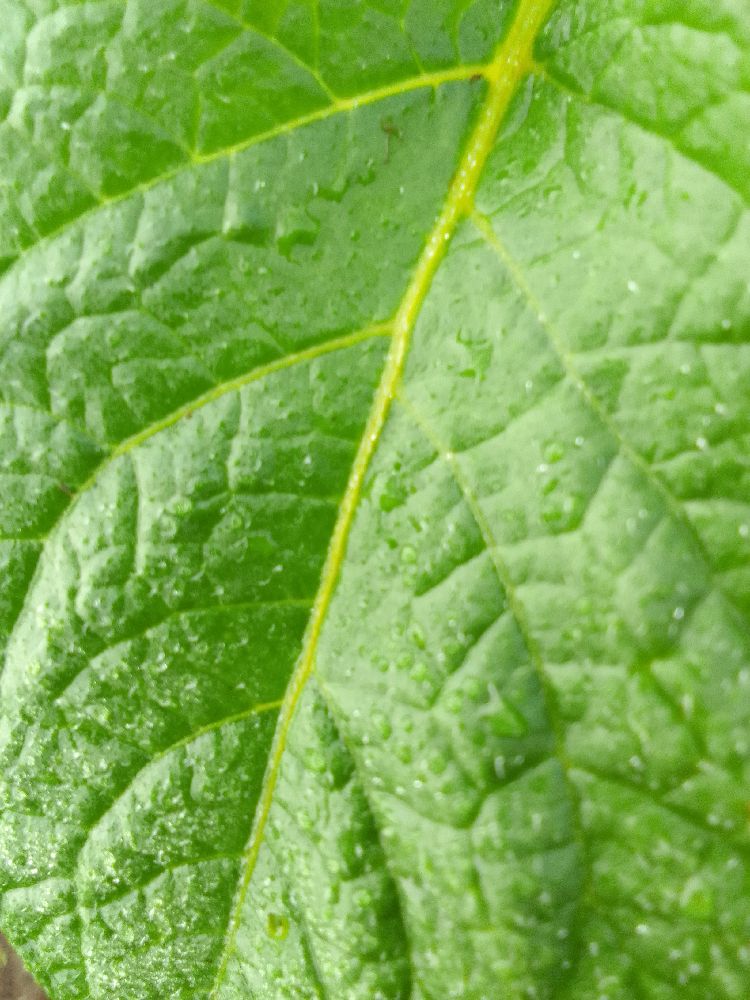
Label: Healthy